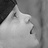
Emotion: surprise